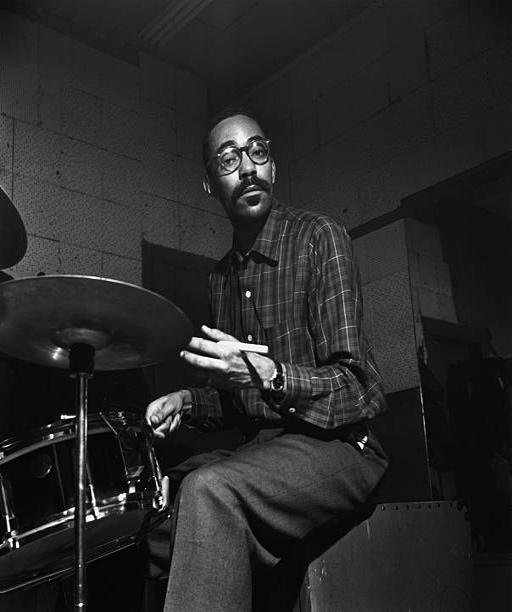
jazz artist plays the drums during a rehearsal .